North Somerset (UK Parliament constituency)

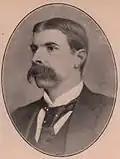
Strachey

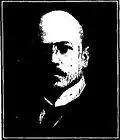
Warner

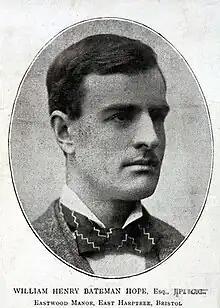
Hope

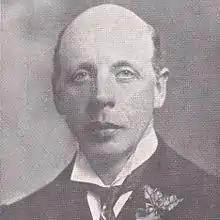
King

Another General Election was required to take place before the end of 1915. The political parties had been making preparations for an election to take place and by July 1914, the following candidates had been selected;